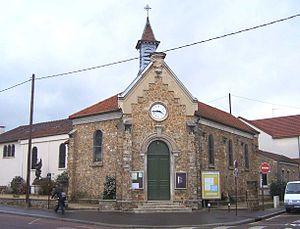
Église Saint-Michel, quartier de Porchefontaine, à Versailles (Yvelines, France)
Porchefontaine est un quartier dans le sud-est de Versailles, dans le département français des Yvelines.